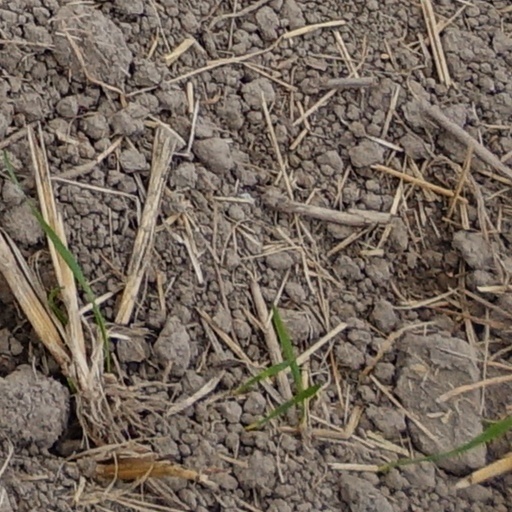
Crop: wheat